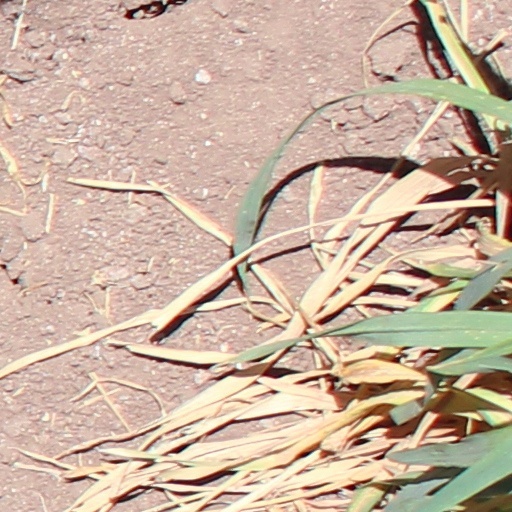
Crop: wheat